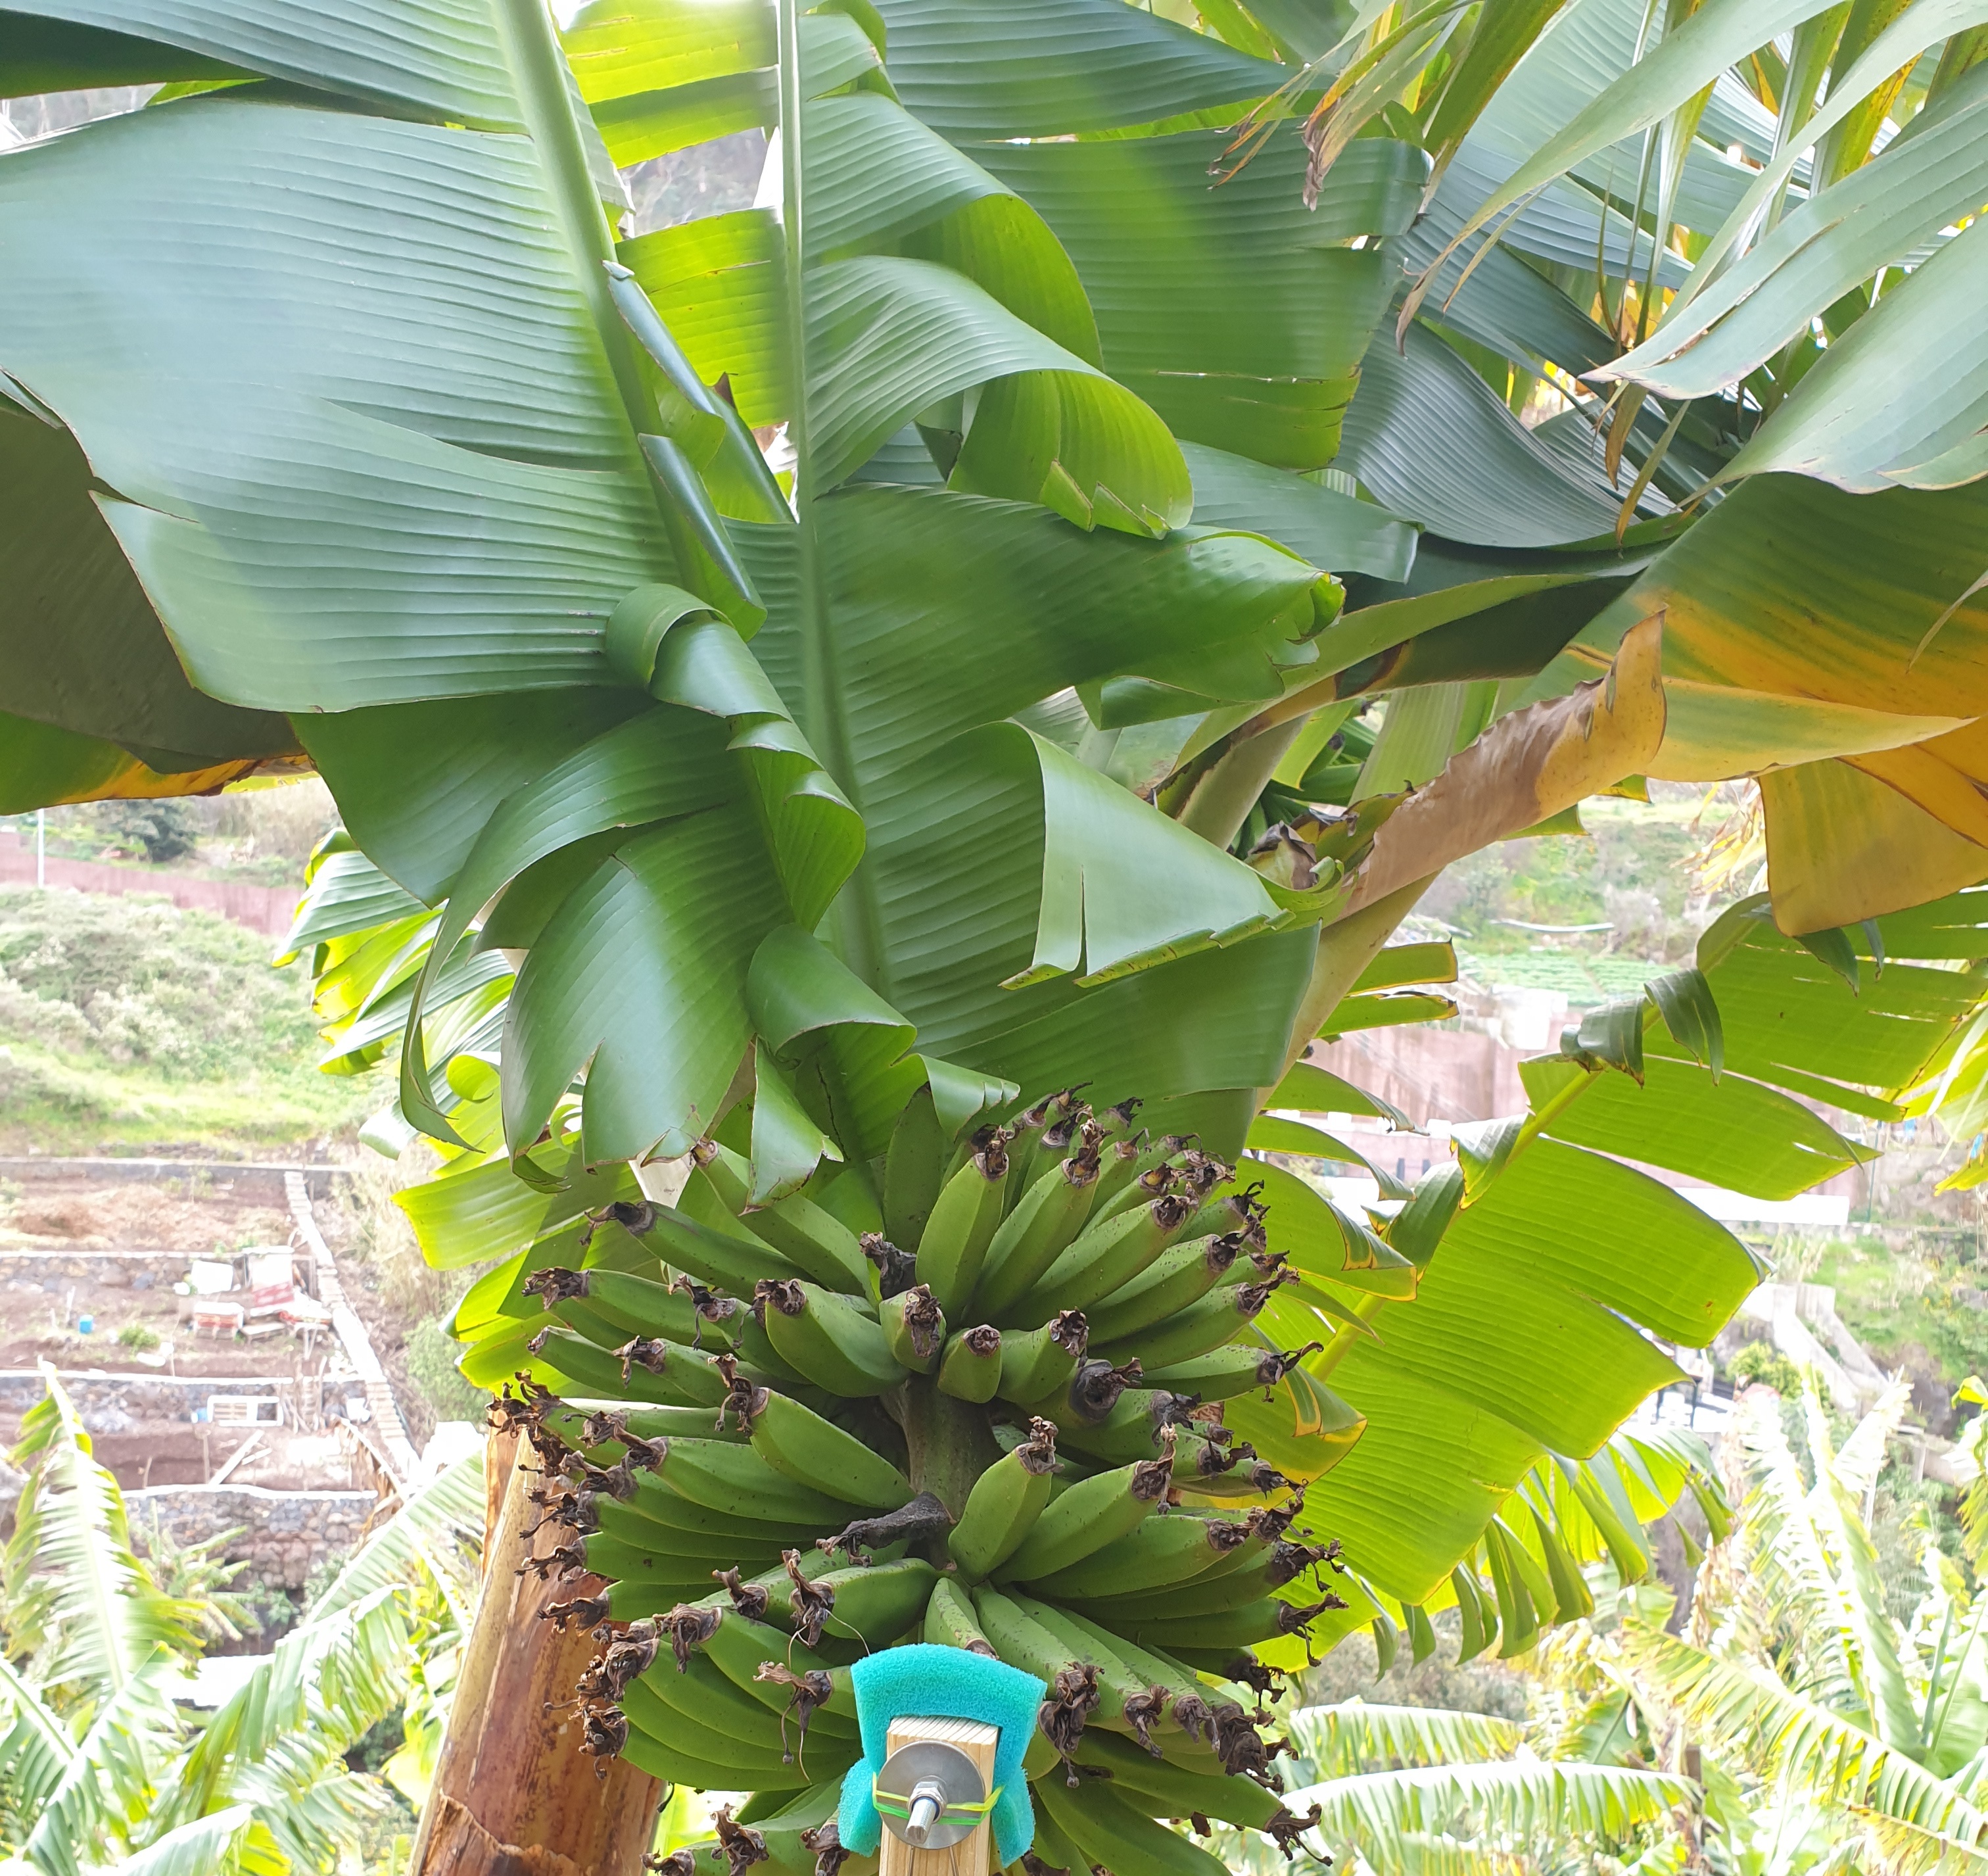
Label: Keep